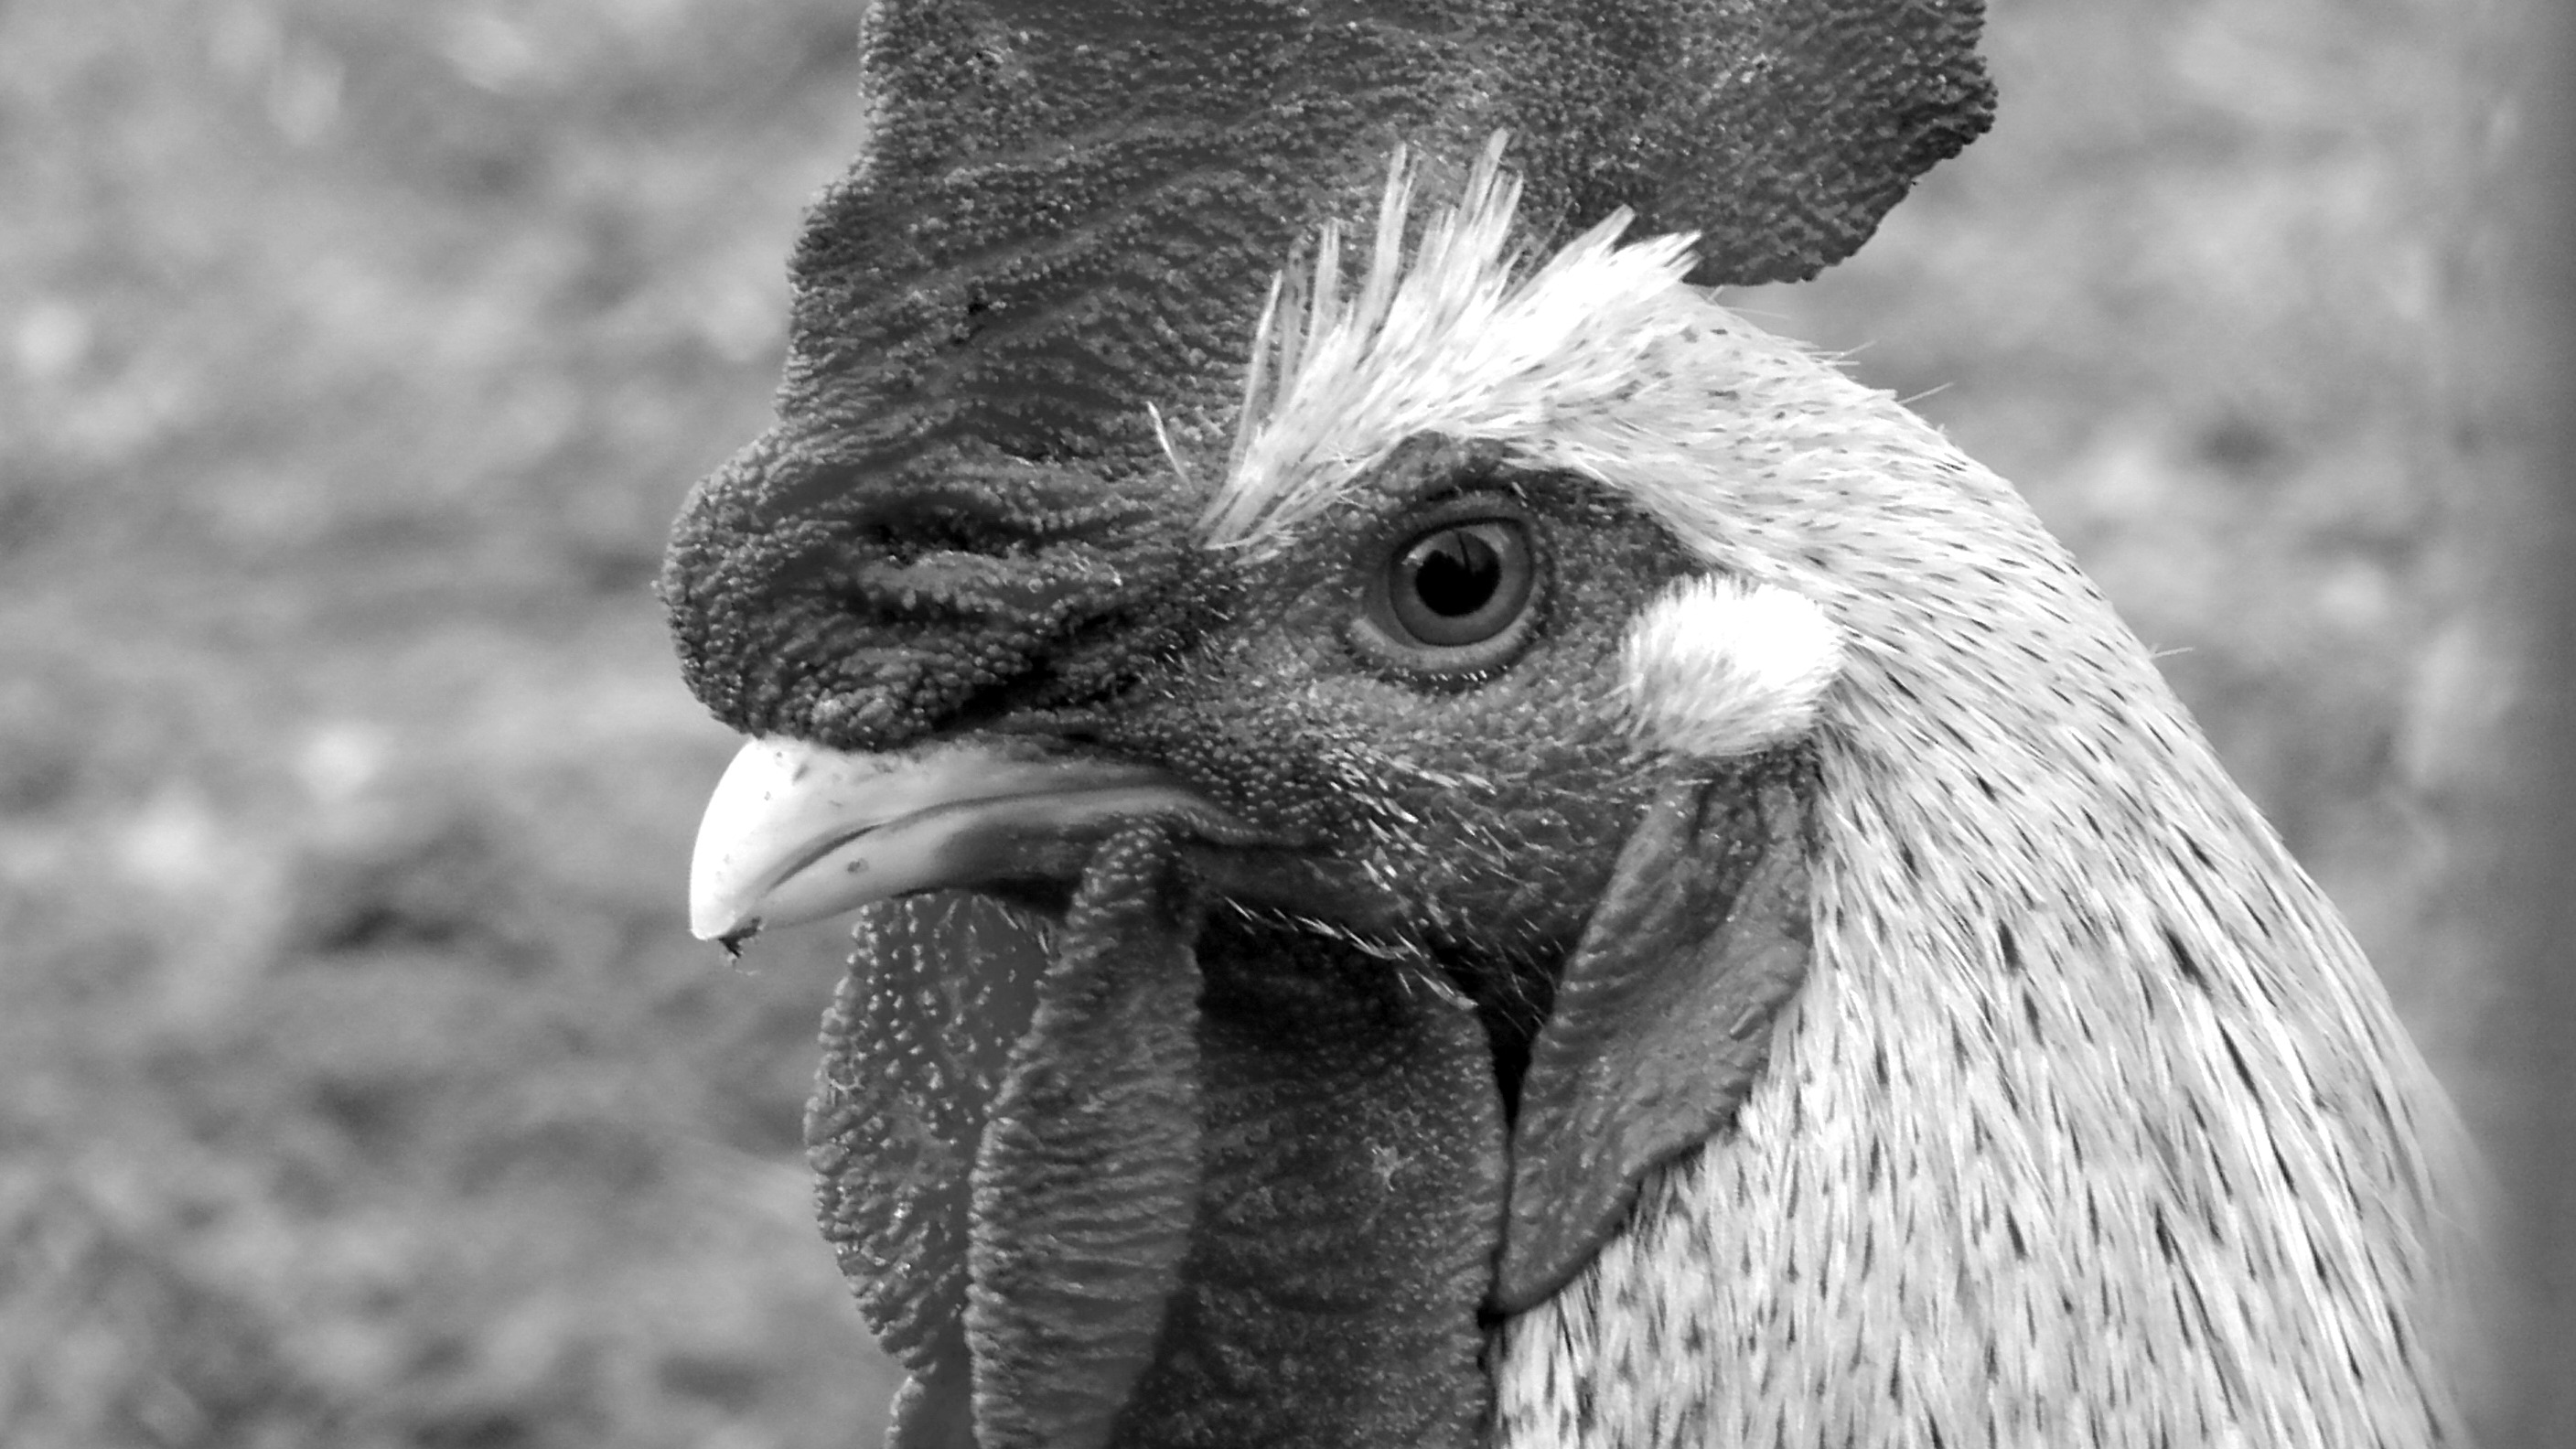
nature, bird, wing, black and white, farm, photography, animal, wildlife, beak, black, monochrome, chicken, fauna, poultry, close up, vertebrate, vulture, hahn, chickens, gockel, monochrome photography